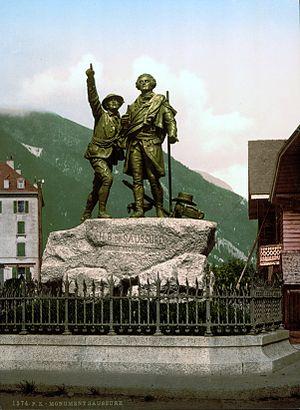
Le monument de Saussure, Chamonix, France.
Cet article recense les œuvres d'art dans l'espace public de la Haute-Savoie, en France.